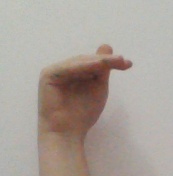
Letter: khaa